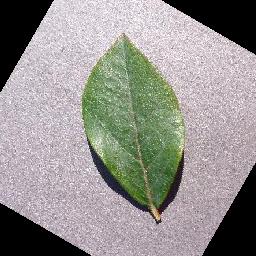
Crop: blueberry
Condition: healthy